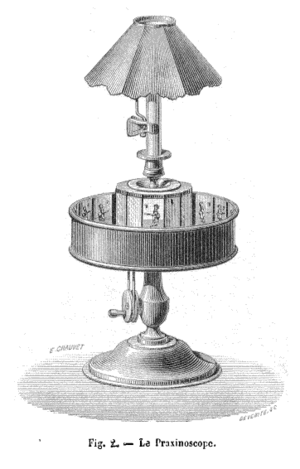
Le praxinoscope fut inventé au Puy-en-Velay par Émile Reynaud en 1876. Breveté en 1877, il s'agissait d'un jouet optique donnant l'illusion du mouvement et fonctionnant sur le principe de la compensation optique. Ce jouet obtiendra une « mention honorable » à l'Exposition universelle de Paris de 1878 et aura un beau succès commercial qui permit à son inventeur de continuer ses recherches. Le praxinoscope est ainsi à la base de ses inventions suivantes : une animation à l'intérieur d'un décor, projetée, de longueur indéfinie et en relief. Ces dernières recherches vers une projection animée en relief n'aboutiront pas.
Le terme précinéma désigne les procédés inventés au cours du XIXᵉ siècle, pour reconstituer le mouvement à partir de dessins ou de photographies, disposés sur un support circulaire revenant cycliquement à son point de départ. Les procédés du précinéma sont antérieurs à une invention capitale qui va délivrer le spectacle présenté de sa répétition cyclique : le film souple, mis au point en 1887 par l'Américain John Carbutt, constitué de nitrate de cellulose, que l'industriel George Eastman met sur le marché en 1888, débité en rouleaux de 70 mm de large, enduits ou non de substance photosensible. Si les procédés antérieurs n'ont pas été pour autant abandonnés à cette époque car ils avaient un marché spécifique, 1888 semble la date clé qui sépare le précinéma du cinéma. Les bandes dessinées ou les alignements de photographies du précinéma présentaient une saynète qui durait une à deux secondes au maximum. Grâce au film souple, les spectacles représentés peuvent durer une dizaine de secondes, voire quelques dizaines de secondes, et, très rapidement, permettront de présenter des films de plusieurs dizaines de minutes.
L'animation est l'appellation générique des techniques utilisées dans les films pour donner l'illusion du mouvement à une suite chronologique de représentations représentant les différentes positions d'un être vivant ou d'un objet, supposé entreprendre un geste, une mimique, un déplacement ou une quelconque transformation.
Liste chronologique d'inventions françaises.